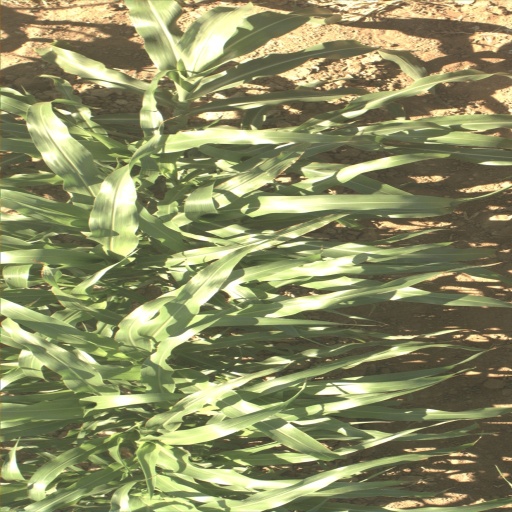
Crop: sorghum